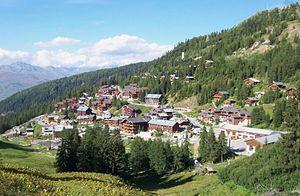
Mâcot-la-Plagne est une ancienne commune française située dans le département de la Savoie en région Rhône-Alpes.
La Plagne est une station de sports d'hiver de la vallée de la Tarentaise, située sur les territoires des communes d'Aime-la-Plagne, La Plagne-Tarentaise, Champagny-en-Vanoise et Bozel dans le département de la Savoie en région Auvergne-Rhône-Alpes.